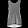
Label: T - shirt / top